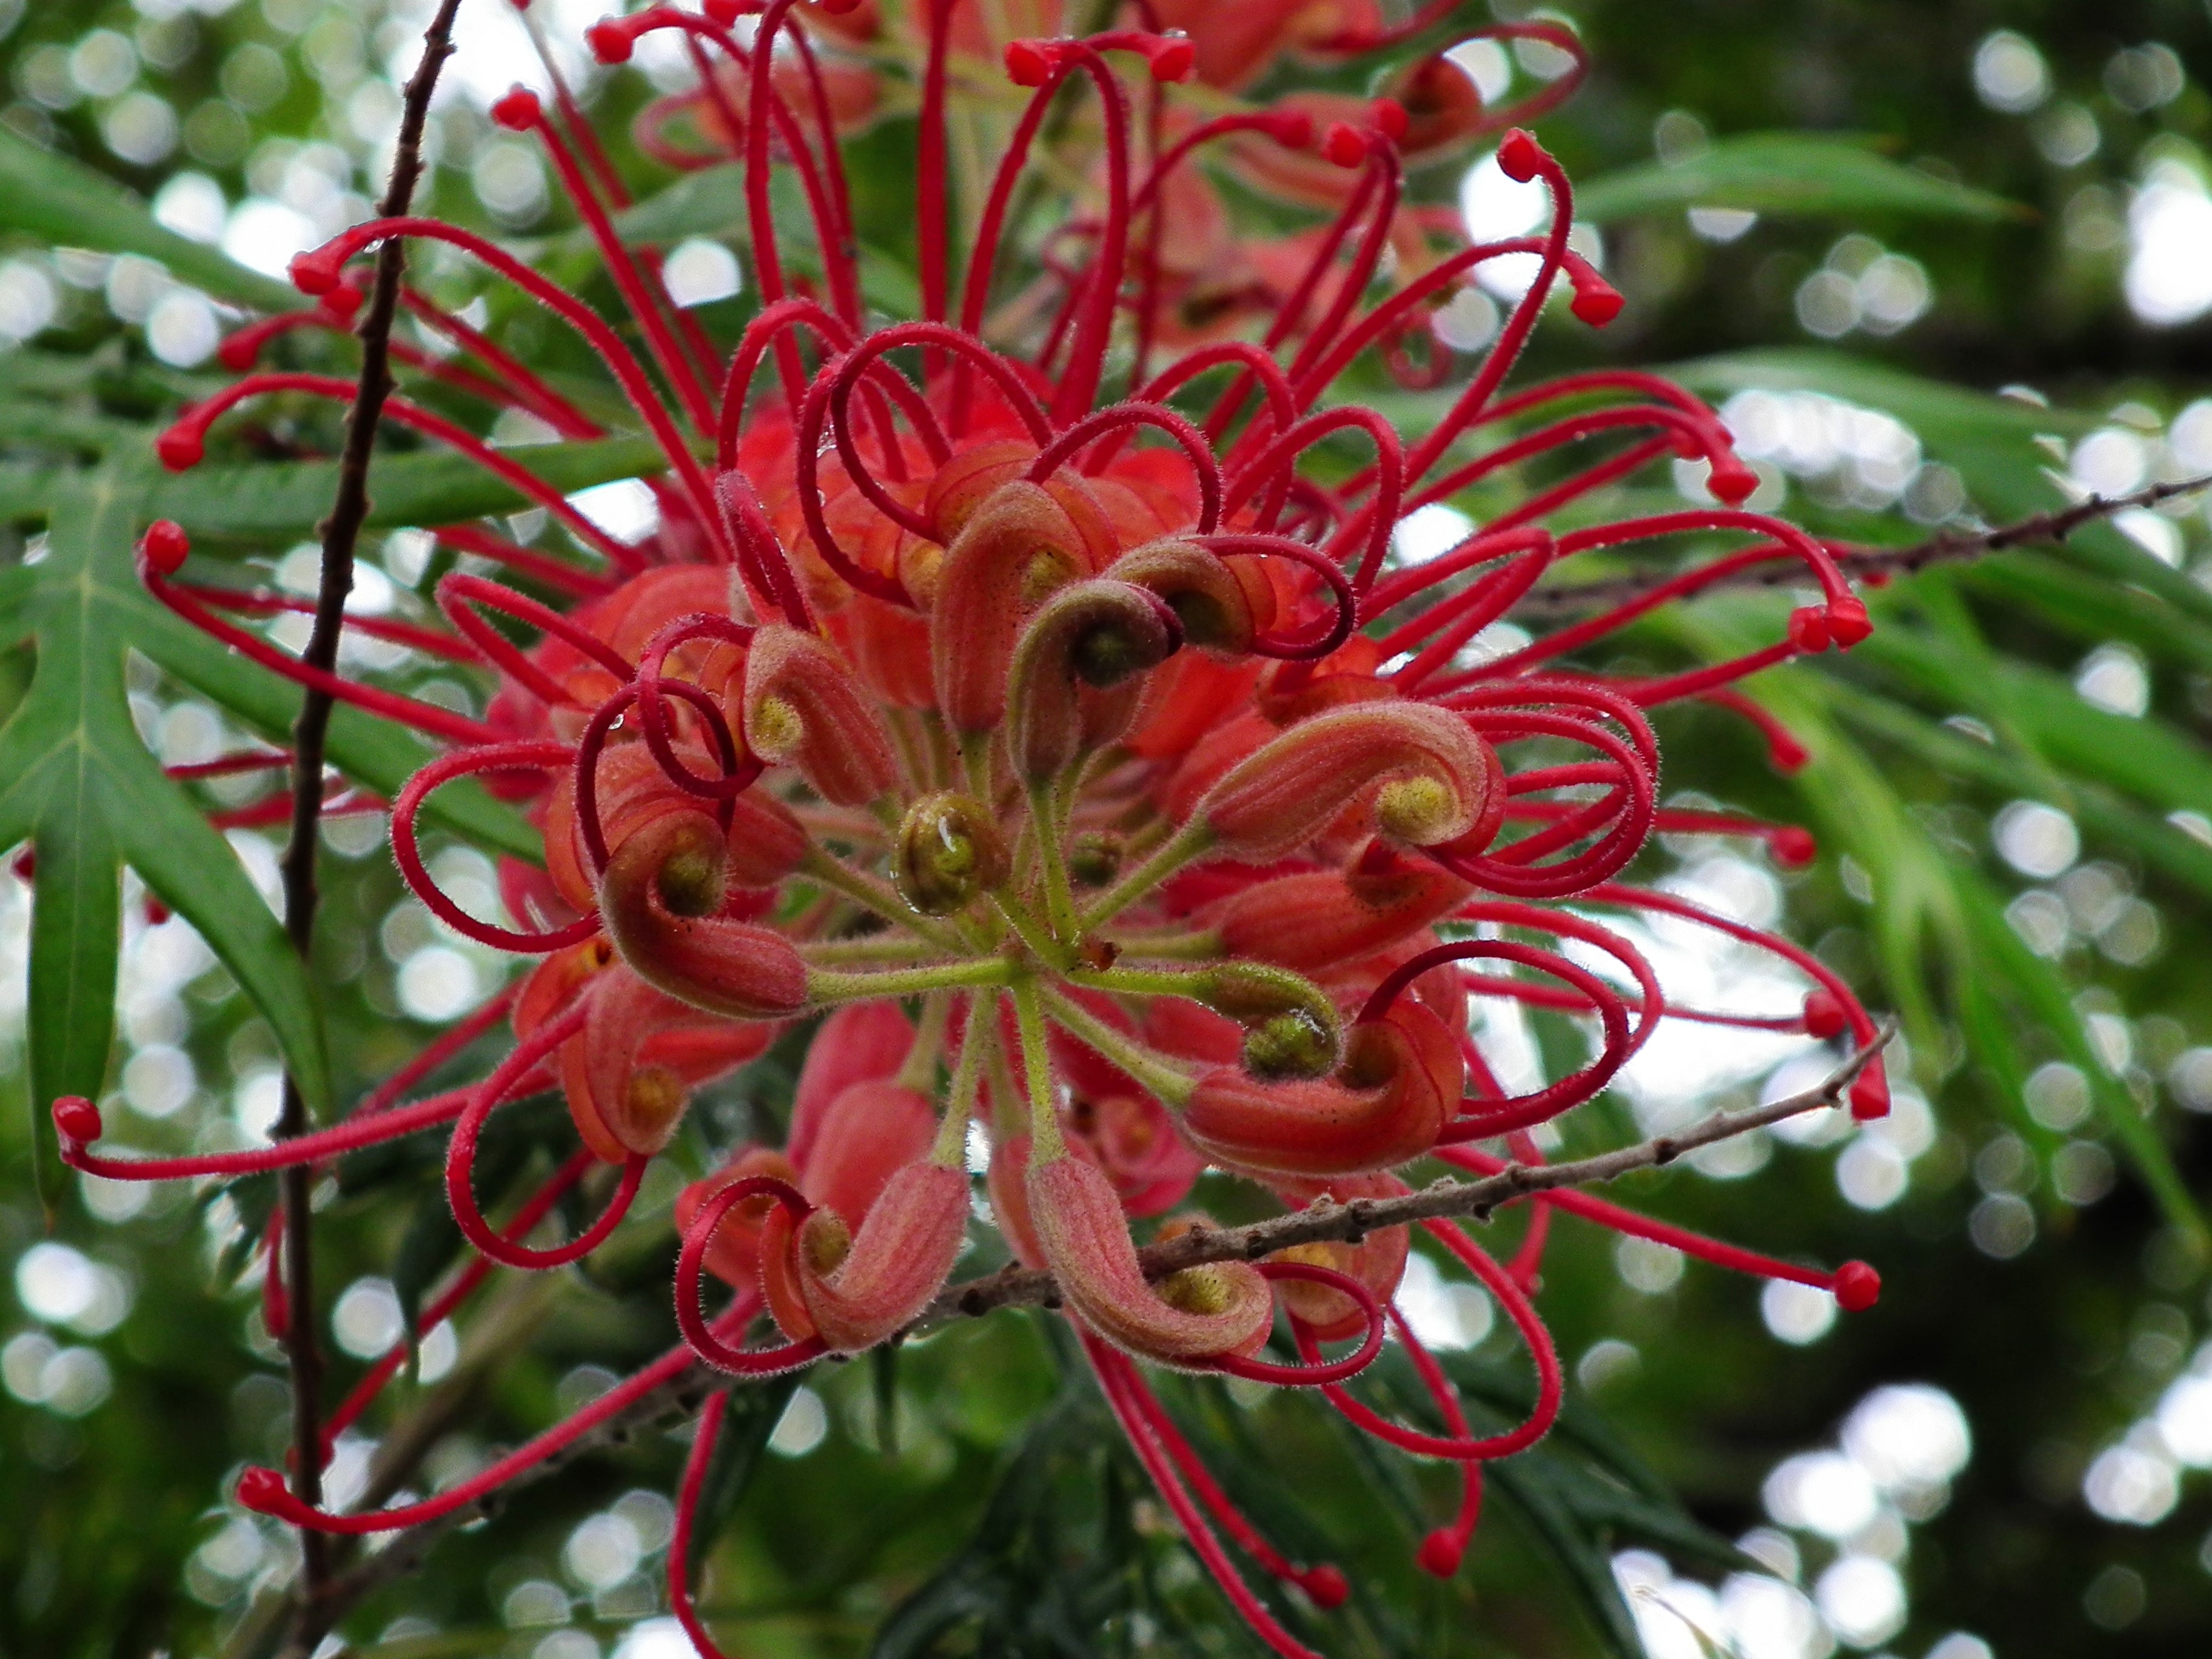
blossom, plant, flower, red, botany, flora, wildflower, native, australian, shrub, floristry, flowering plant, grevillea, woody plant, land plant, protea family, western australian